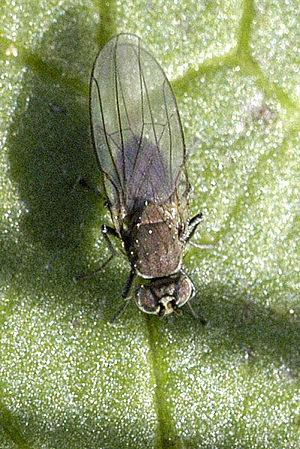
Les Ephydridae sont une famille de diptères muscomorphes.
Muscomorpha est un infra-ordre de diptères du sous-ordre des Brachycera.
Ephydroidea est une super-famille d'insectes diptères brachycères muscomorphes.